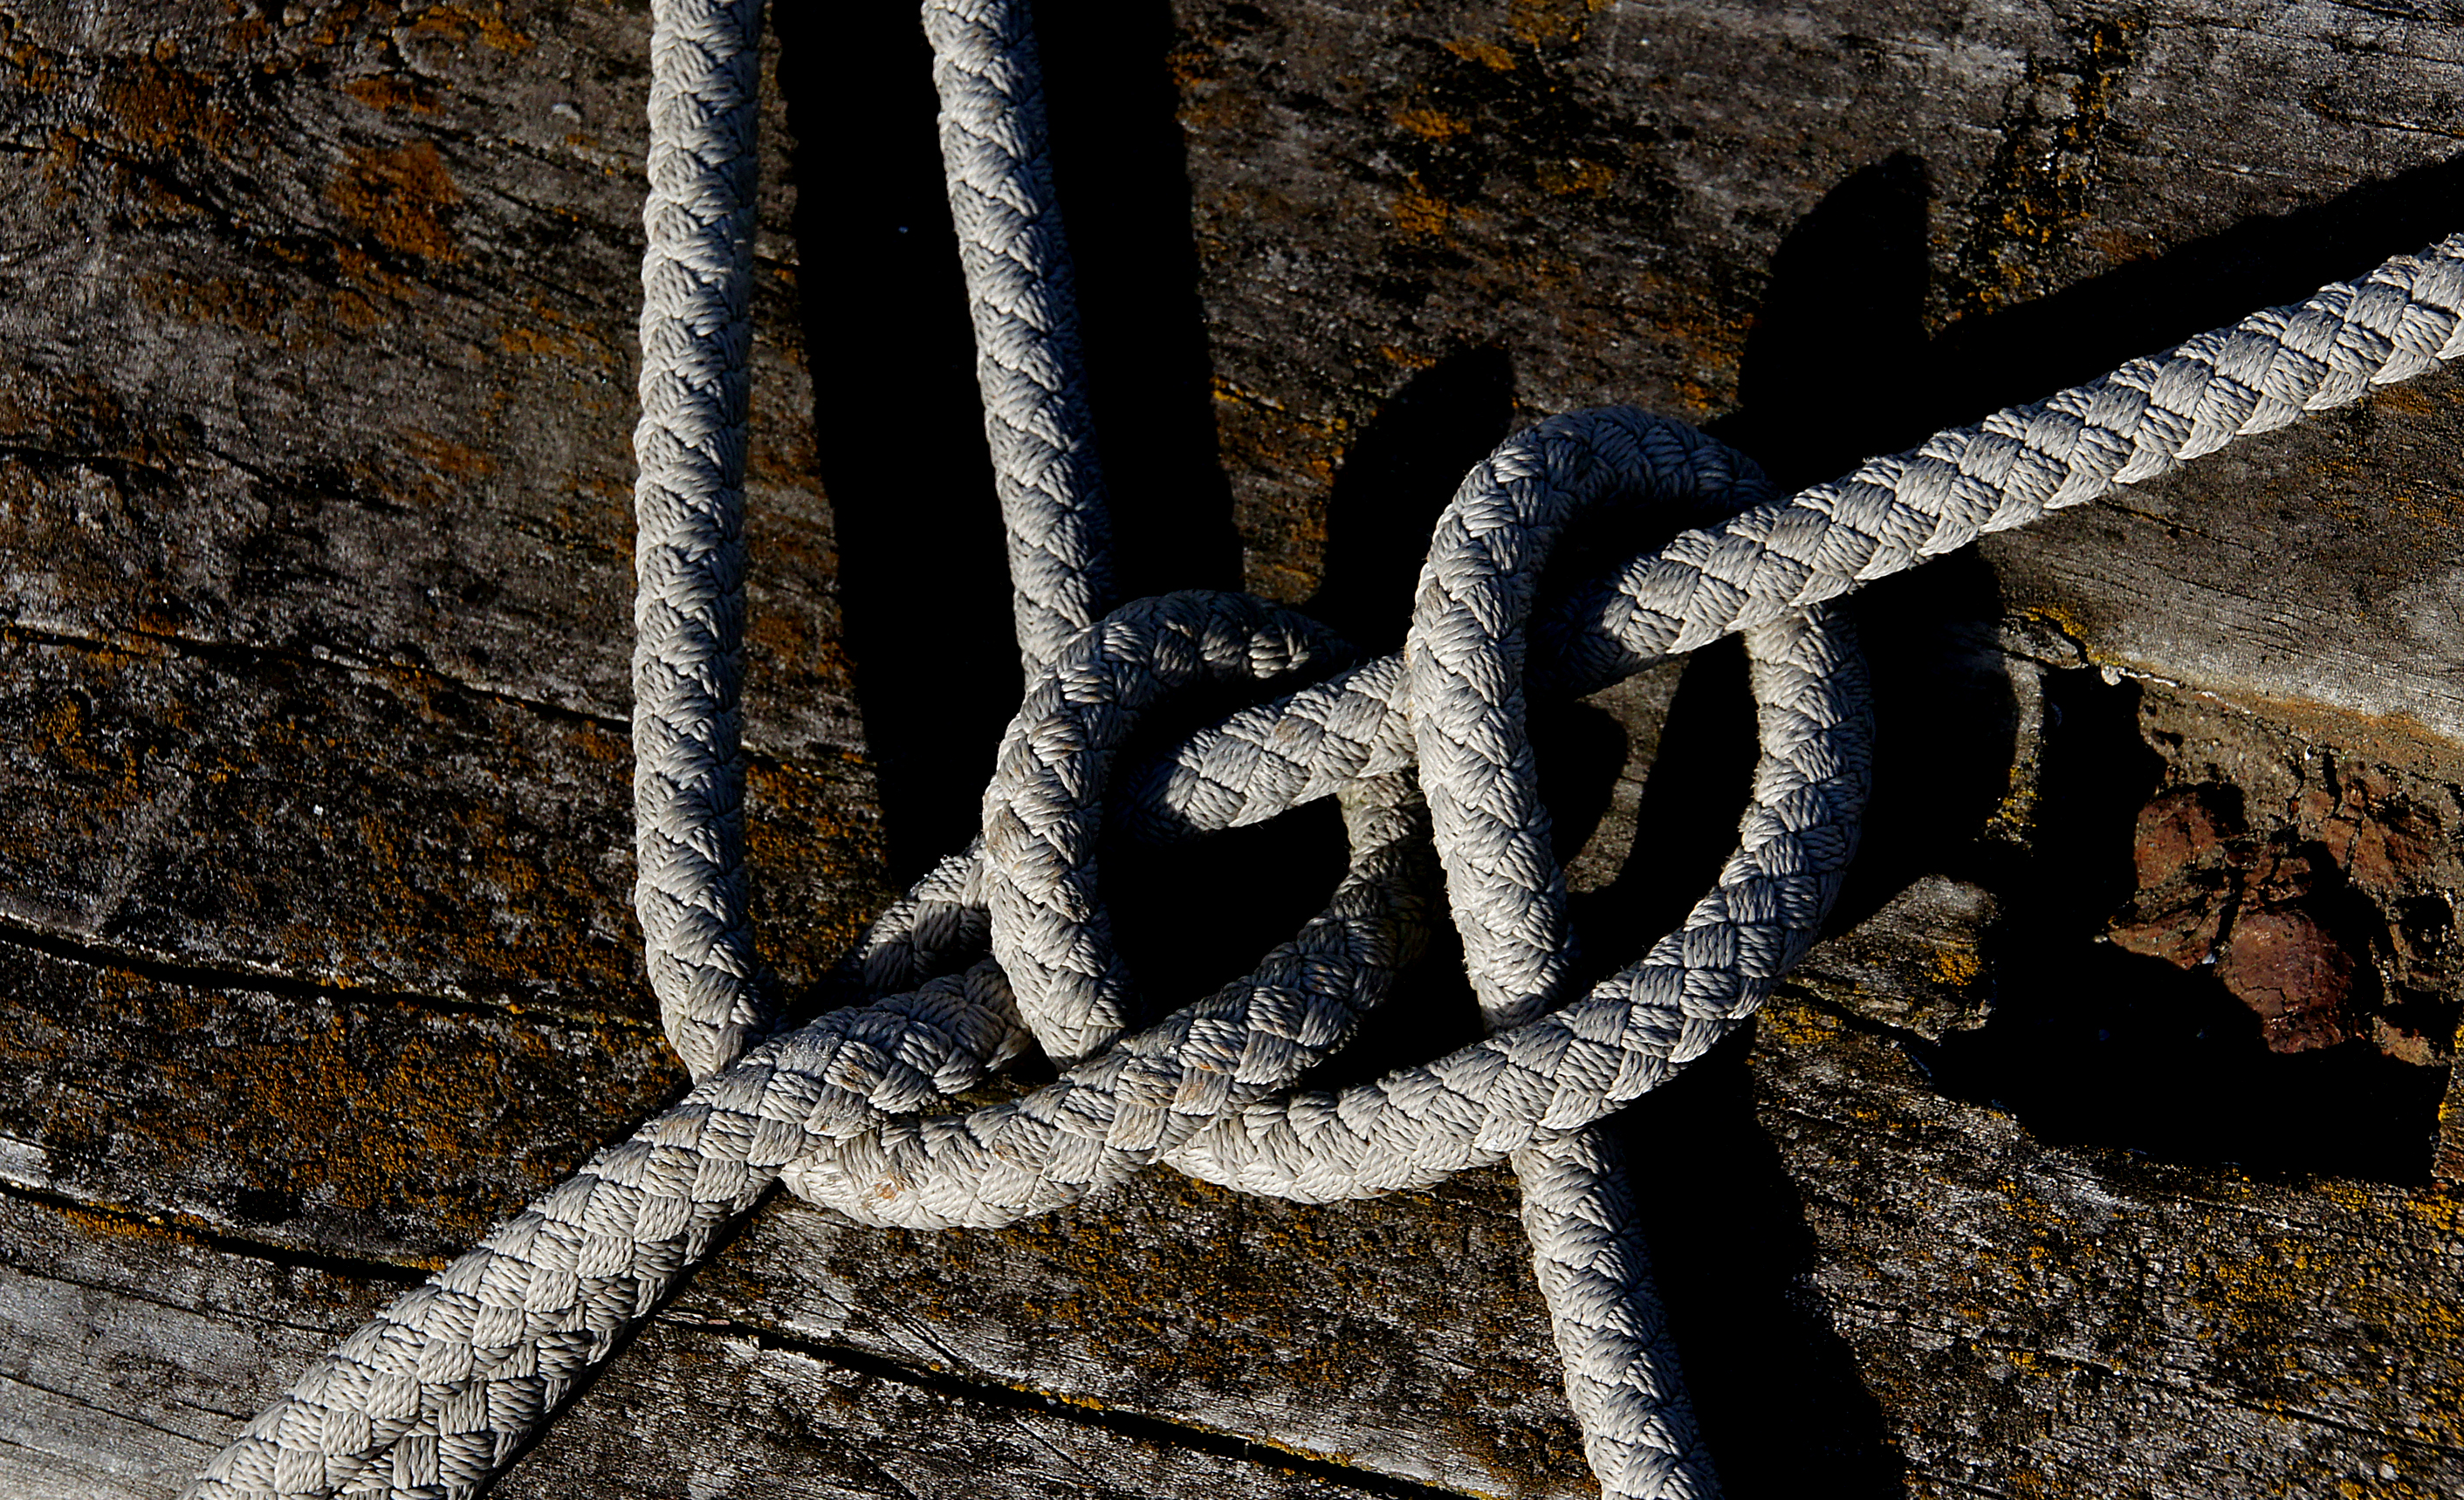
rock, wall, art, ruins, ropes, knots, ancient history